At the Earth's Core (novel)

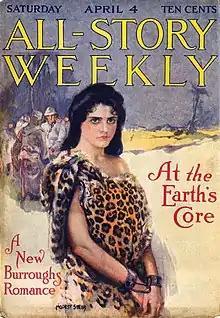
"At The Earth's Core" was serialized in "All Story Weekly" in 1914.

At the Earth's Core is a 1914 fantasy novel by American writer Edgar Rice Burroughs, the first in his series about the fictional "hollow earth" land of Pellucidar. It first appeared as a four-part serial in "All-Story Weekly" from April 4 to 25, 1914. It was first published in book form in hardcover by A. C. McClurg in July, 1922.